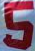
Number: 5